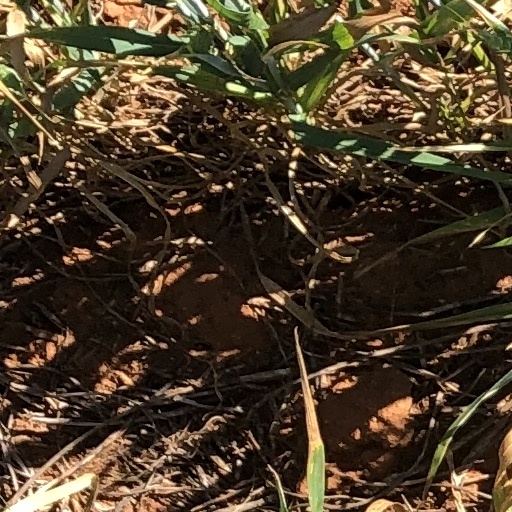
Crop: wheat